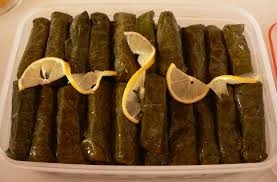
Yemek: yaprak_sarma